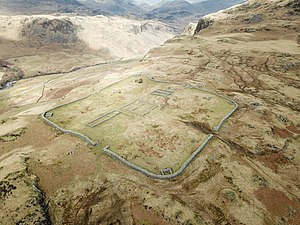
Hardknott romerske fort
Hardknott romerske fort.
Hardknott Roman Fort er et arkæologisk område, der består af det romerske fort Mediobogdum, som ligger på den vestlige side af Hardknottpasset i det engelske county Cumbria.